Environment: real
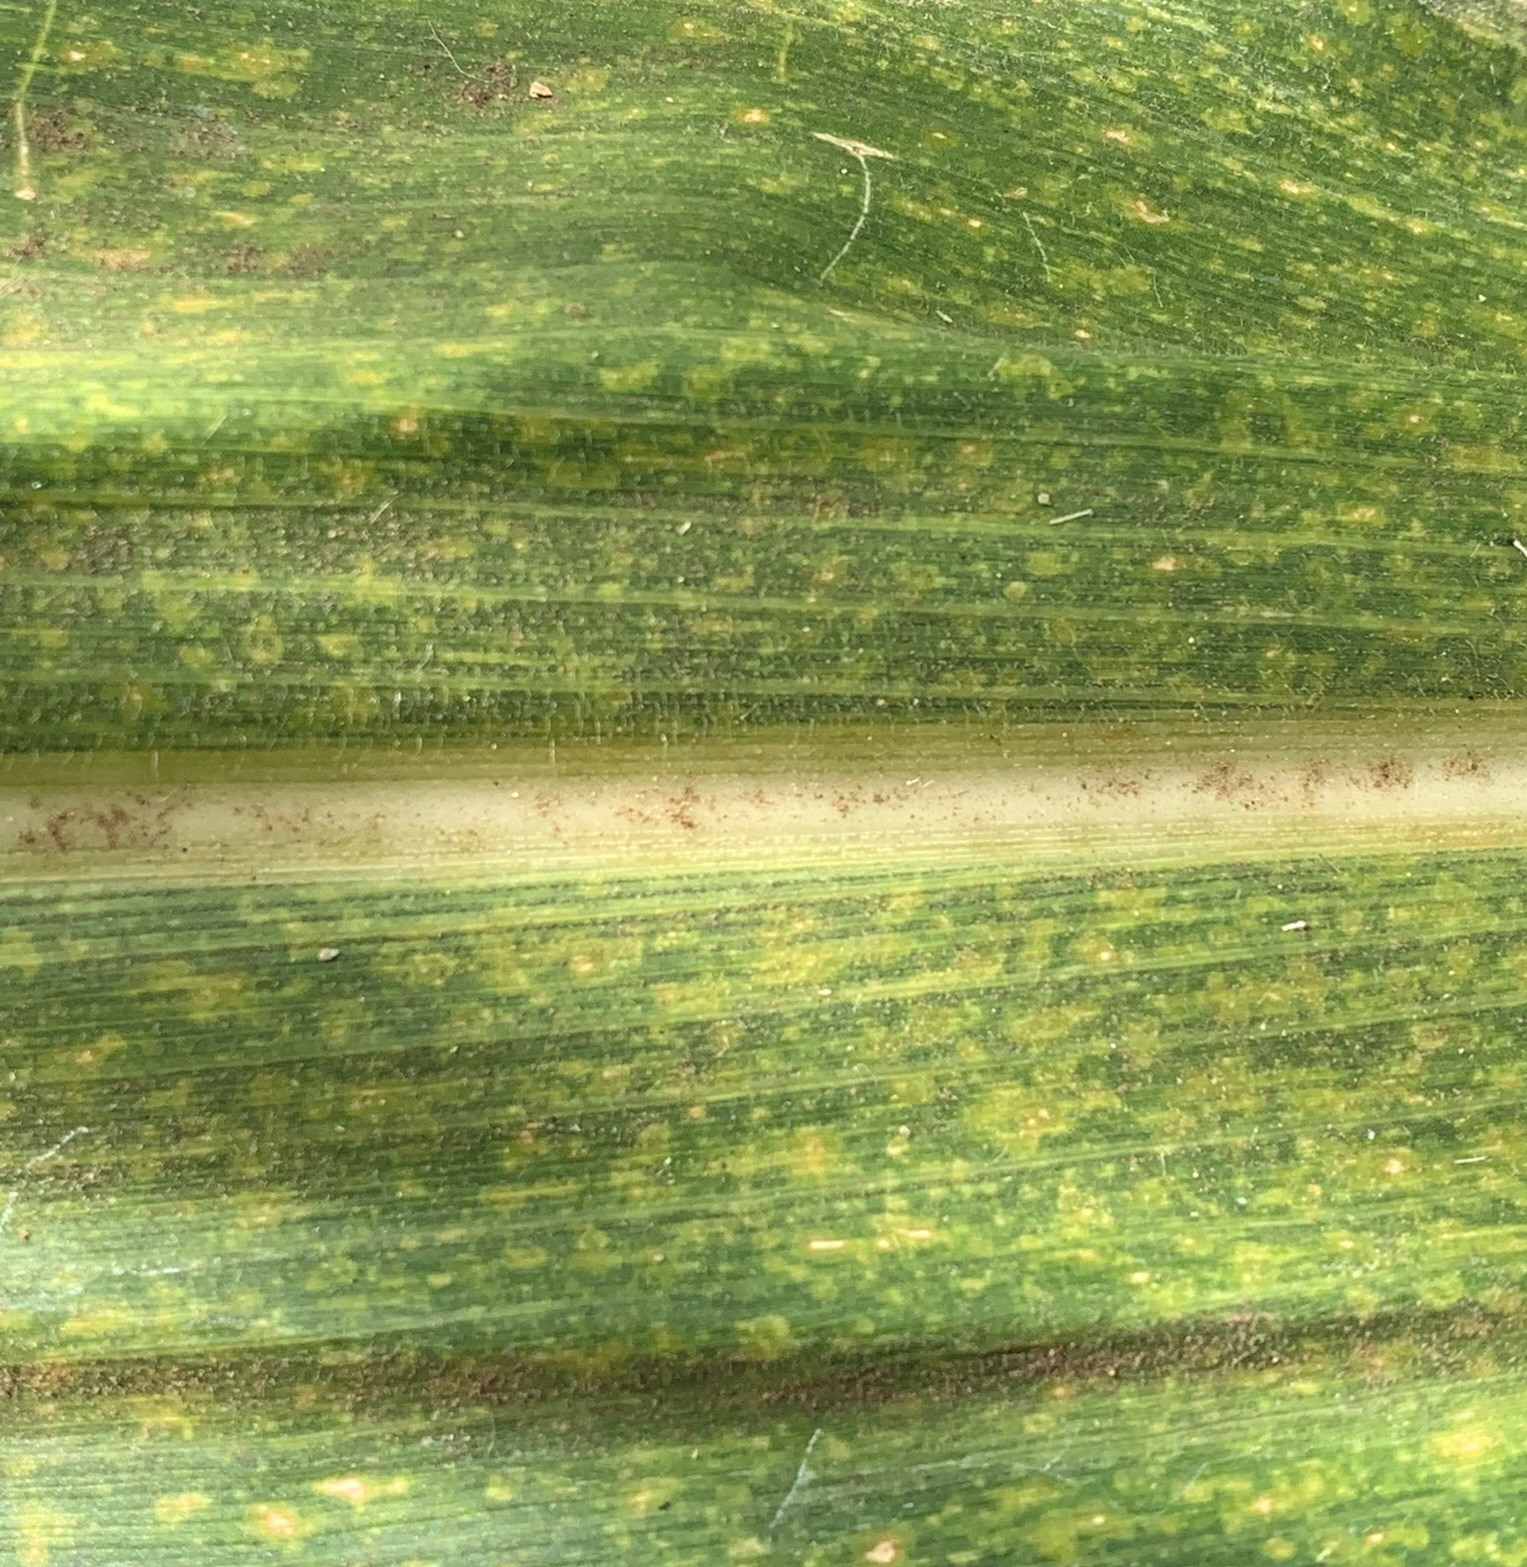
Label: lethal_necrosis